International Publishers

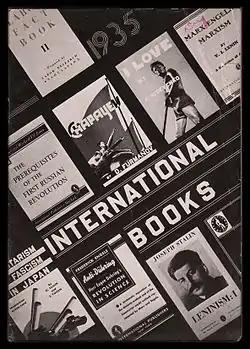
Cover of the 1935 International Publishers annual book catalog.

In the fall of 1935, International Publishers launched a new program called the "Book Union". This was a radical book-buying circle, modeled on the Book of the Month Club. The Book Union first offered an anthology entitled "Proletarian Literature in the United States", nearly 400 pages long and edited by current or future editors of "The New Masses": Michael Gold, Granville Hicks, Joseph North, and others. The Book Union collected a $1 annual fee from its members, who then received a discounted volume in the mail each month. The Book Union obliged members to buy 2 of 12 selections during the year. Purchase of four books in a year entitled members to a bonus premium. Despite its aggressively low pricing, the Book Union proved less successful than the Left Book Club operated by Victor Gollancz Ltd in England and seems to have been terminated after just a few years.